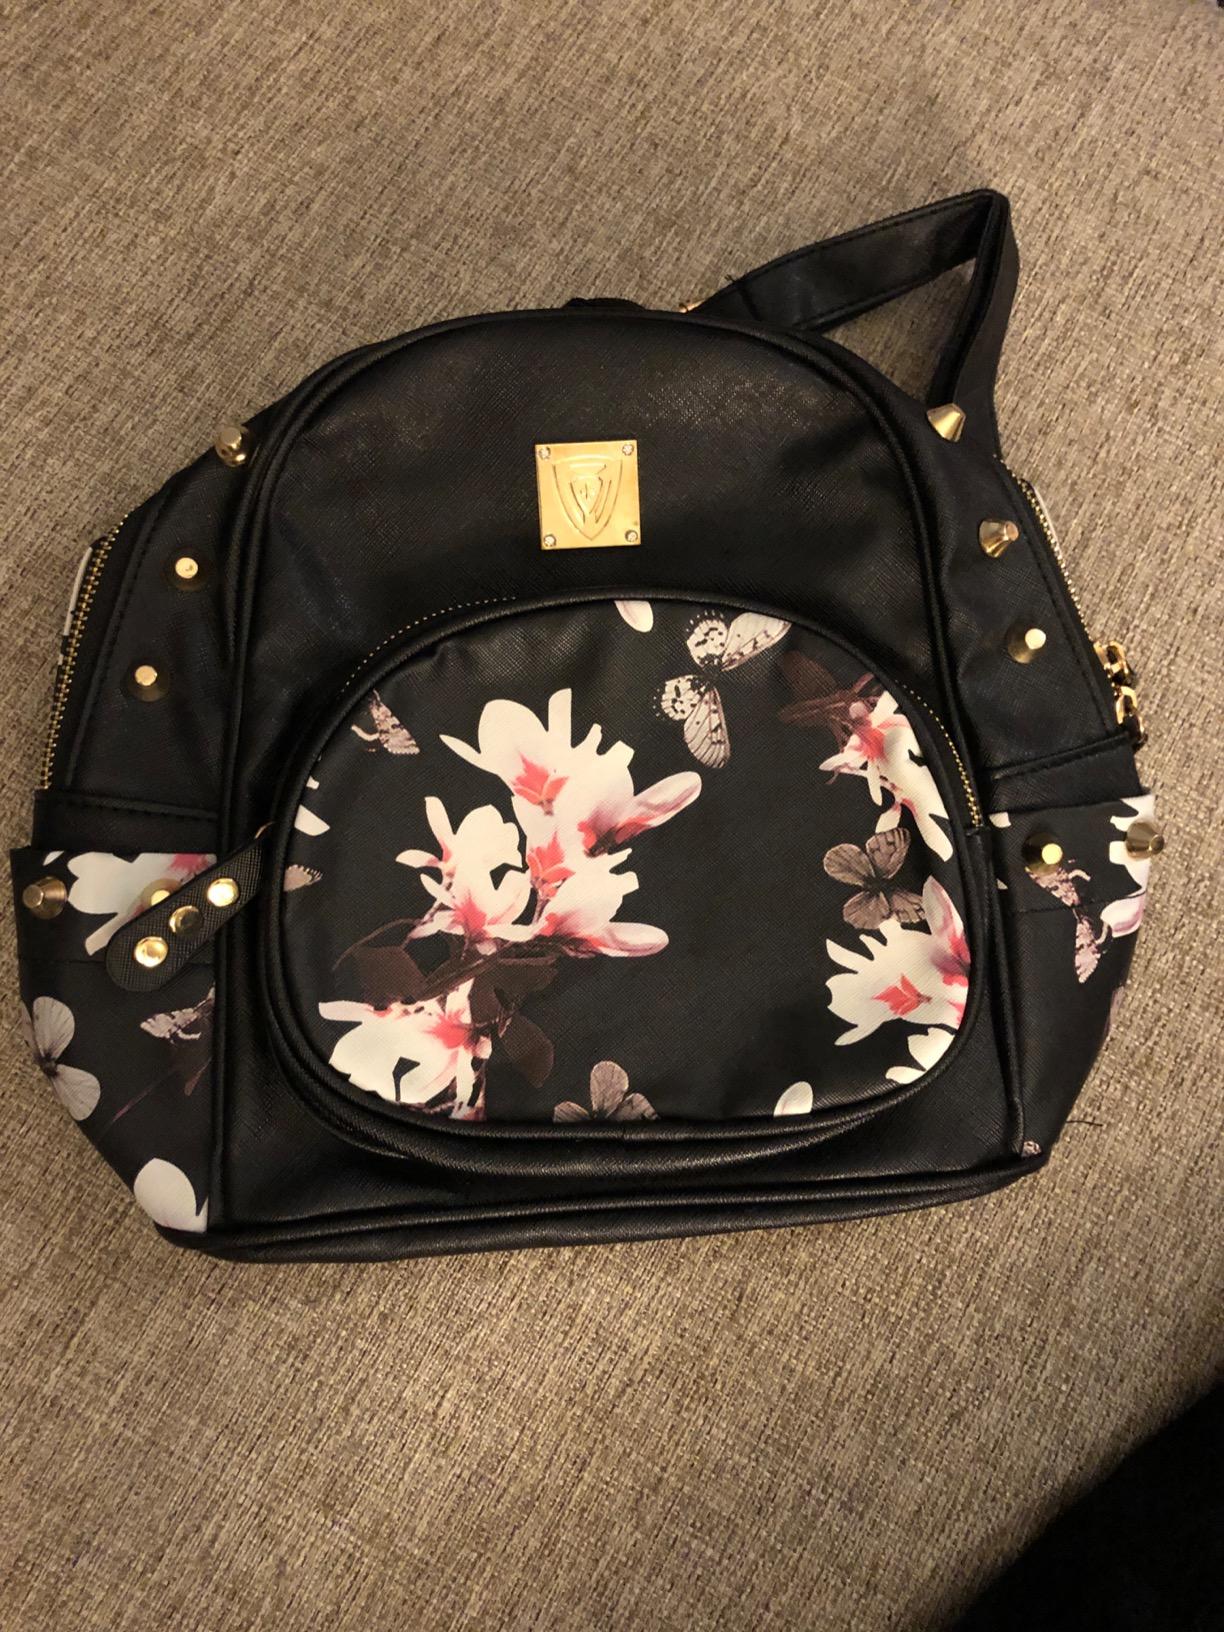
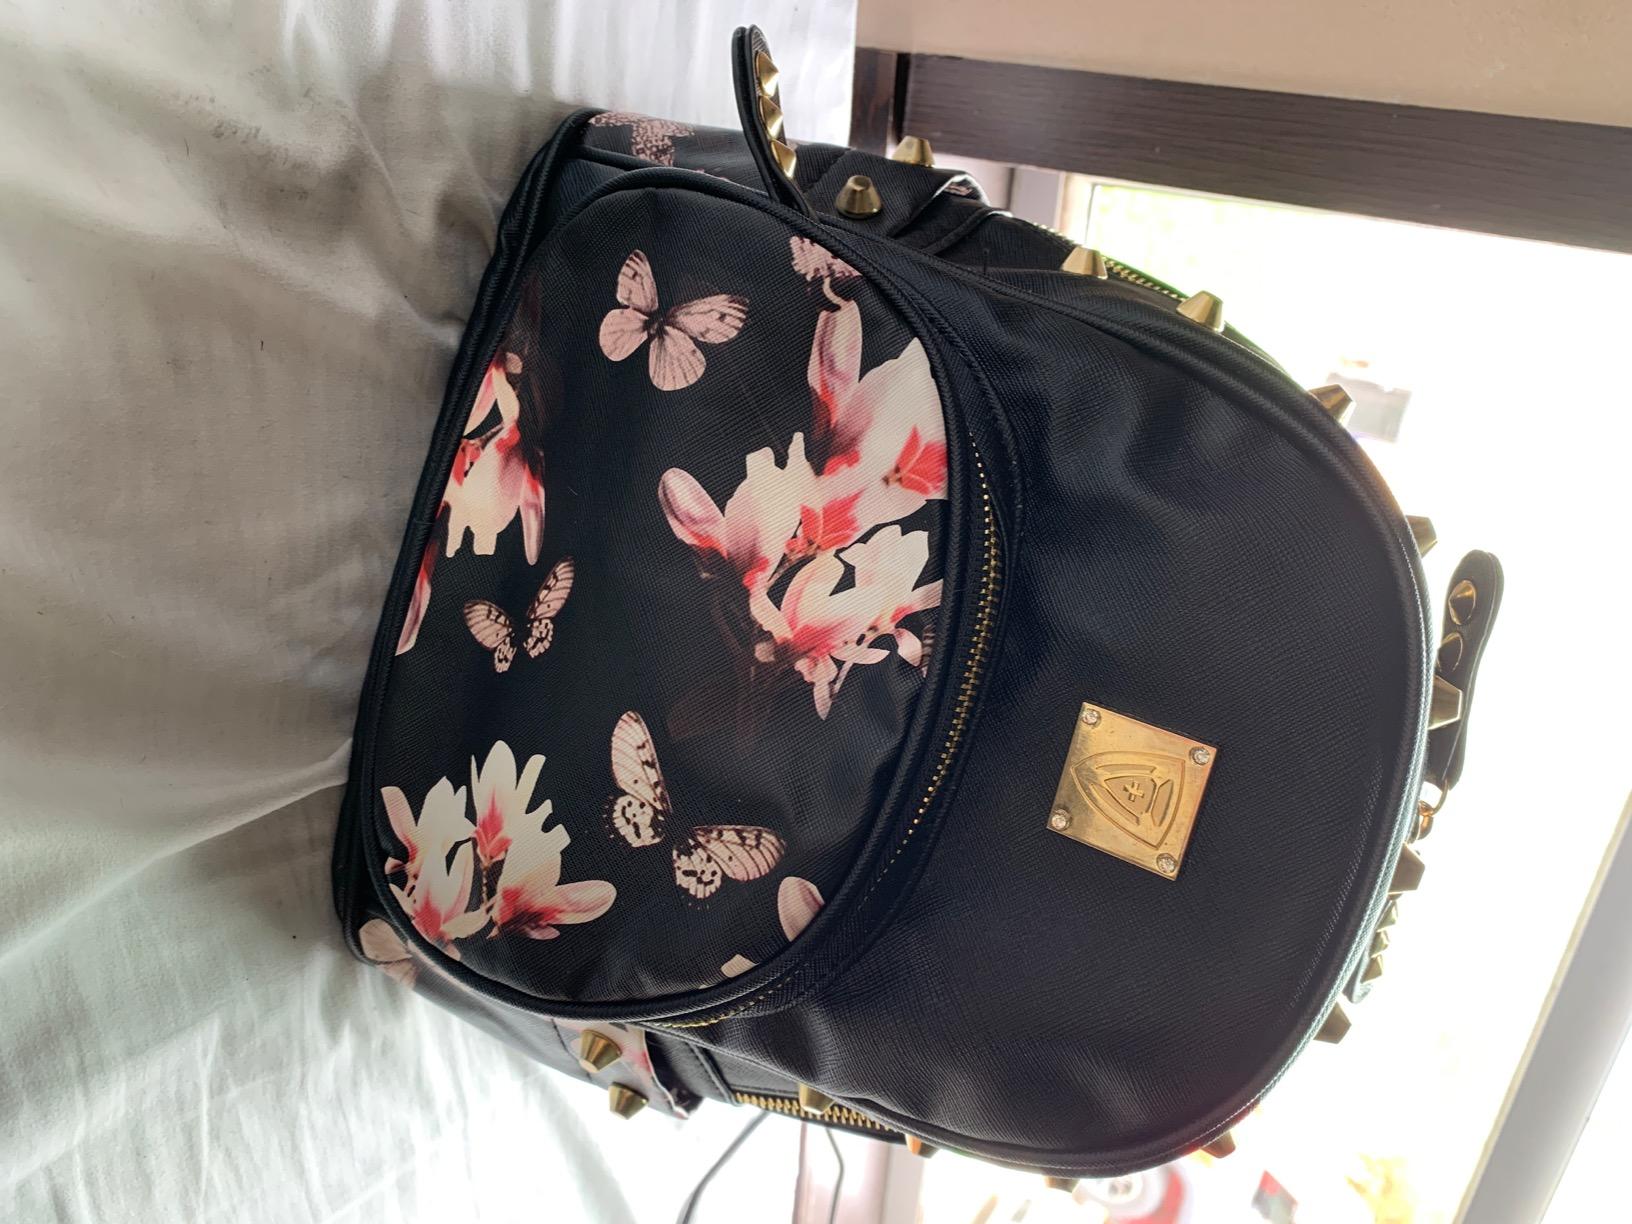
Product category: accessories_handbag
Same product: yes